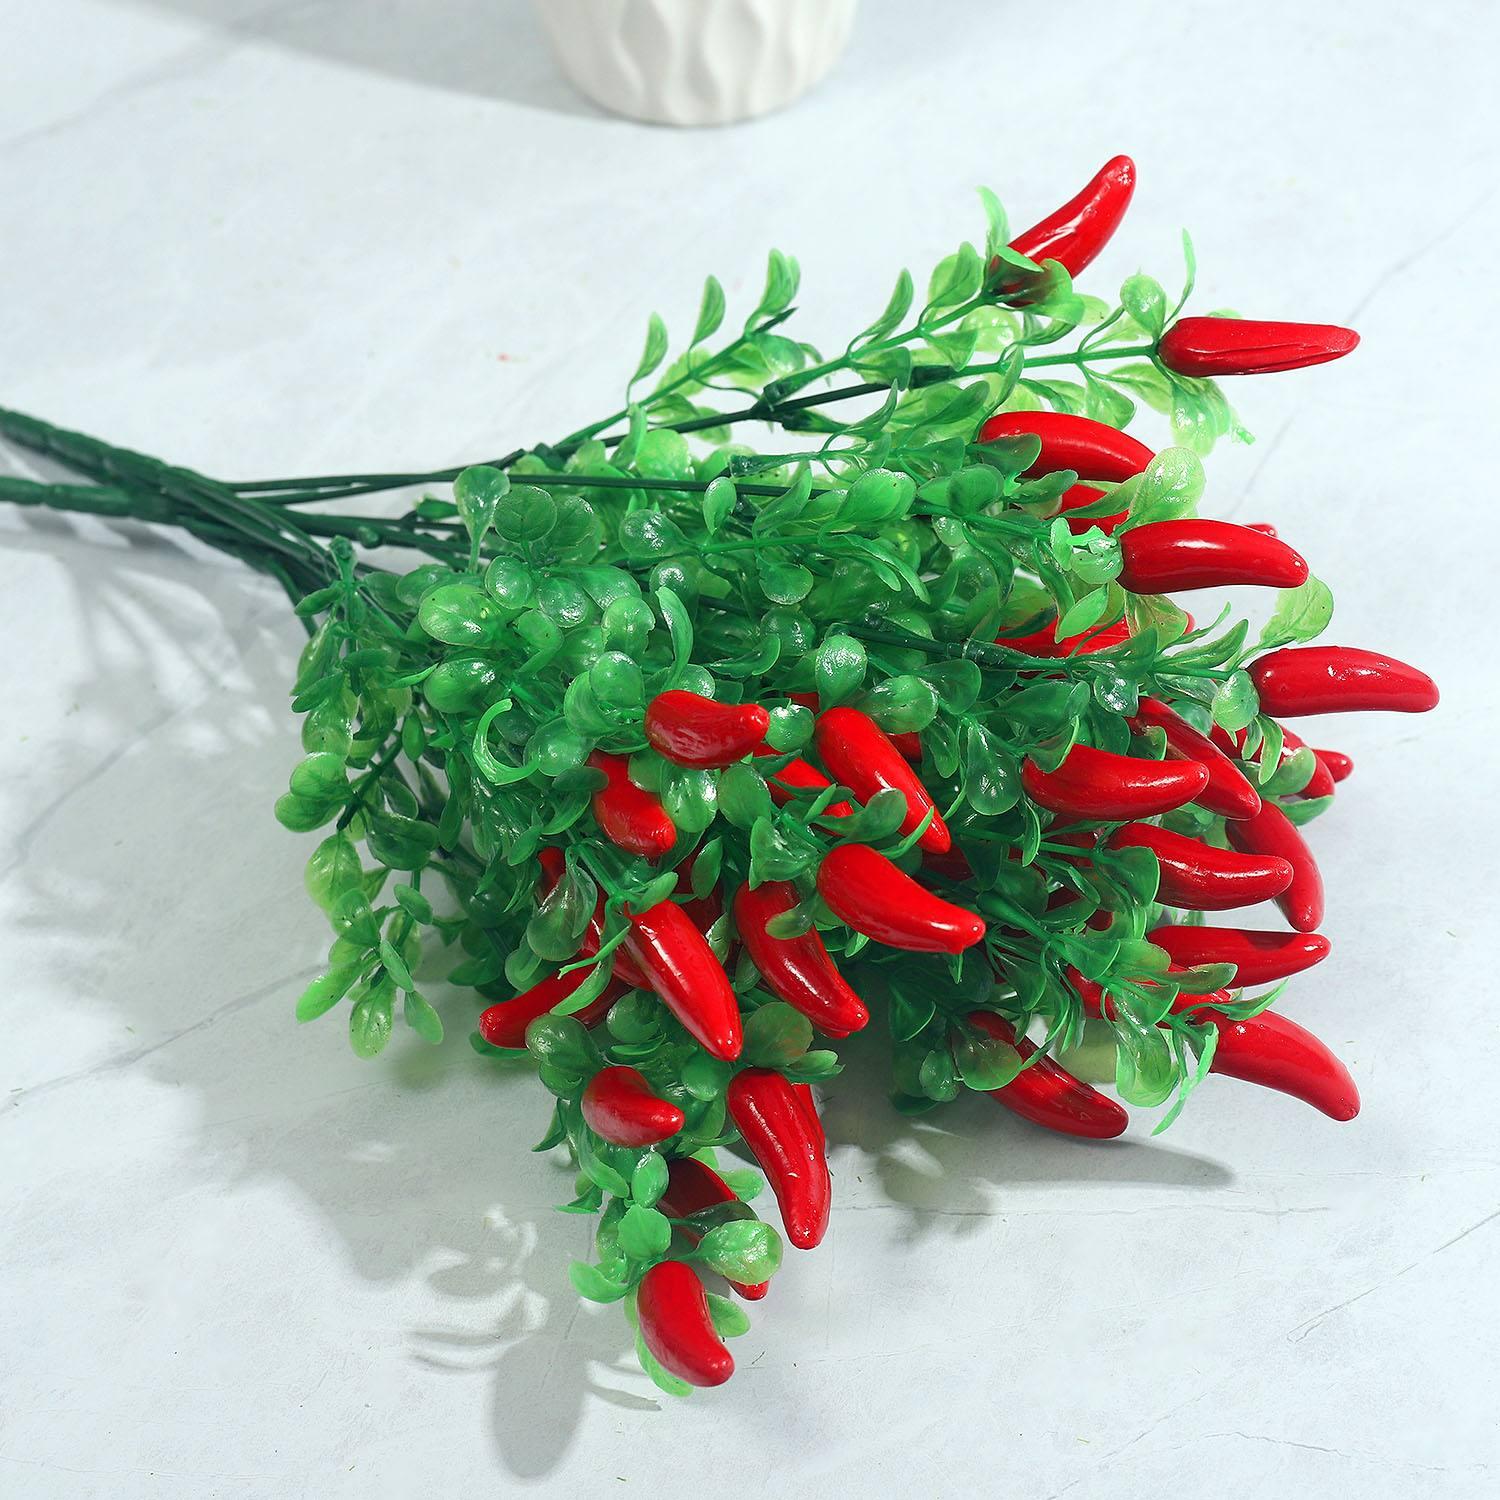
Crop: cherry
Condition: healthy